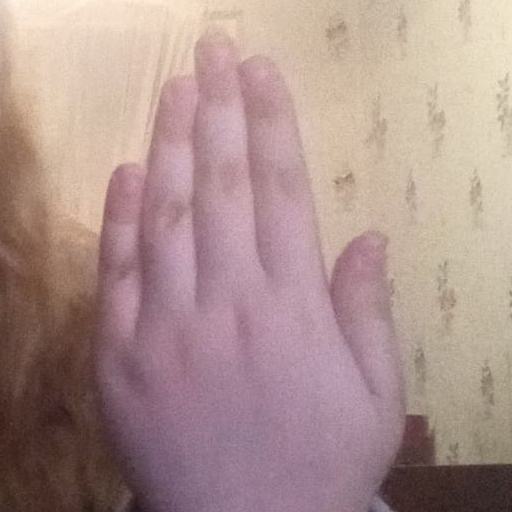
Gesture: stop_inverted